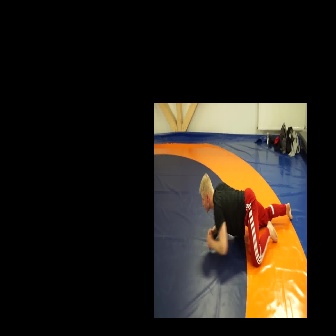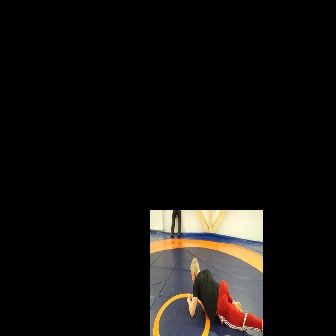
  Please identify the target specified by the bounding box [197,172,292,266] in the first image and locate it in the second image. Return the coordinates in [x_min,y_min,x_max,y_max] format.
Answer: [187,256,263,332]